Vision (Timely Comics)

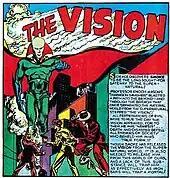
The Vision (Aarkus) debuts in "Marvel Mystery Comics" #13 (Nov. 1940). Art by Jack Kirby.

The Vision debuted in a short comic story in "Marvel Mystery Comics" #13 (Nov. 1940), and continued as a regular feature in that superhero anthology through issue #48 (Oct. 1943). He also starred in an eight-page story in "Kid Comics" #3 (no month given; previous issue dated Summer 1943).